Wymondham

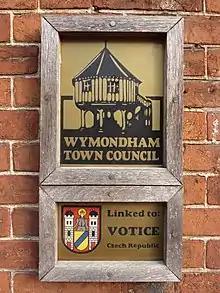
A plaque on Wymondham Town Hall (Norfolk, UK) commemorating links with Votice in the Czech Republic.

Wymondham Grammar School was founded in 1567 by the Norwich-born Archbishop of Canterbury, Matthew Parker. It was originally housed in Beckett's Chapel, then moved to Priory House, and closed in 1903. Silfield School opened in 1876 and closed in 1993. It is now a private dwelling.